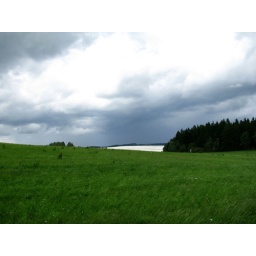
The white field in the background is a poppy field.